ALCO DH643

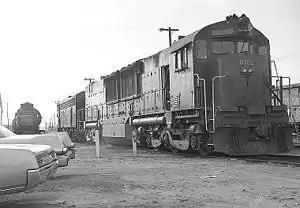
Southern Pacific #9152, formerly #9020.

The ALCO C-643DH, also known as the Century 643DH, was a twin-engine diesel-hydraulic locomotive, the first diesel-hydraulic road switcher built in the United States. It had a C-C wheel arrangement and generated . Only three were built, all for Southern Pacific Railroad in 1964 (#9018–#9020). The Alco C-643DHs joined 21 Krauss-Maffei ML-4000 diesel-hydraulics already on the Southern Pacific's roster. They spent most of their service lives in the flat San Joaquin Valley in California.